Seraph of the End

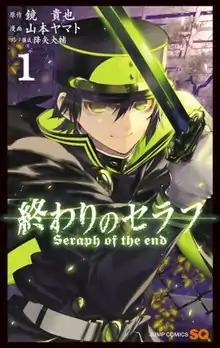
Cover of the first manga volume featuring Yūichirō

is a Japanese dark fantasy manga series. It is written by Takaya Kagami, illustrated by Yamato Yamamoto and features storyboards by Daisuke Furuya. The series is set in a world that allegedly comes to an end at the hands of a "human-made" virus, ravaging the global populace and leaving only children under the age of thirteen untouched. It is at this time that vampires emerge from the recesses of the earth, likely followed by the emergence of vampires and other supernatural entities thought only to be myth. A young man named Yūichirō Hyakuya joins a vampire extermination unit to avenge the deaths of his orphaned family and reclaim his childhood best friend Mikaela Hyakuya from the vampires. It started publishing in Shueisha's "Jump SQ" in September 2012.